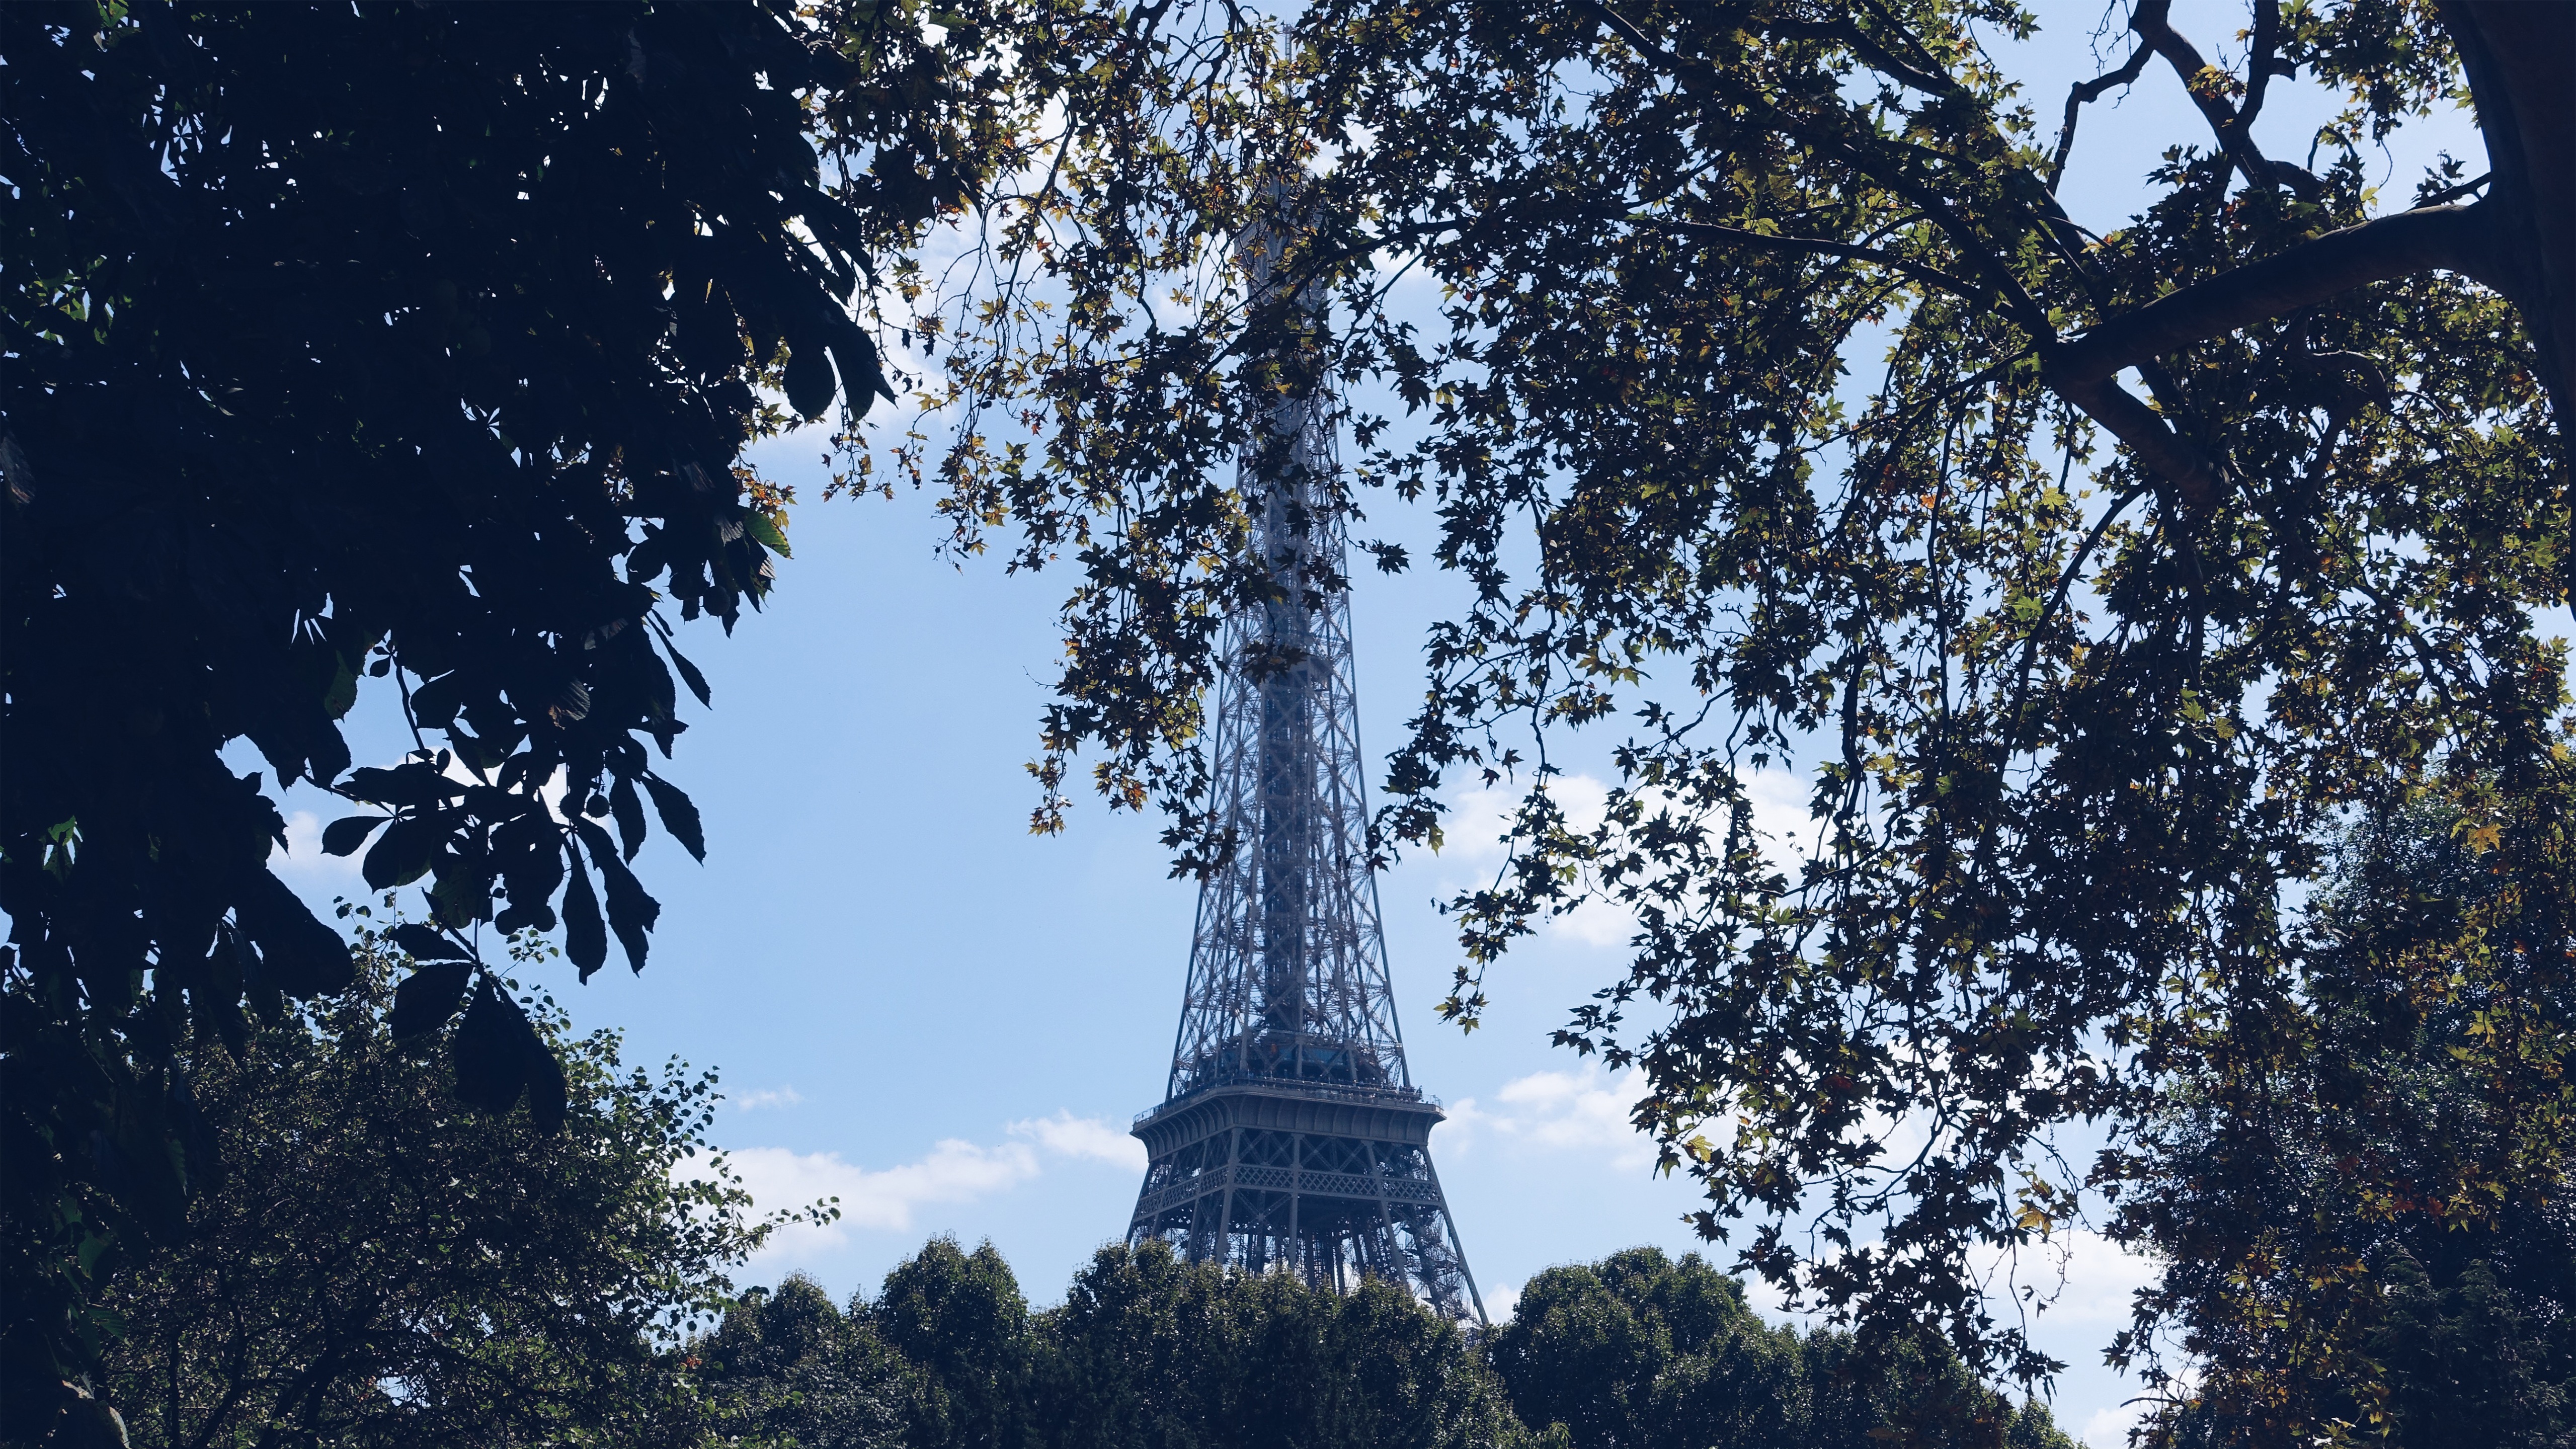
tree, nature, forest, branch, snow, winter, plant, sky, sunlight, leaf, flower, reflection, autumn, season, woody plant